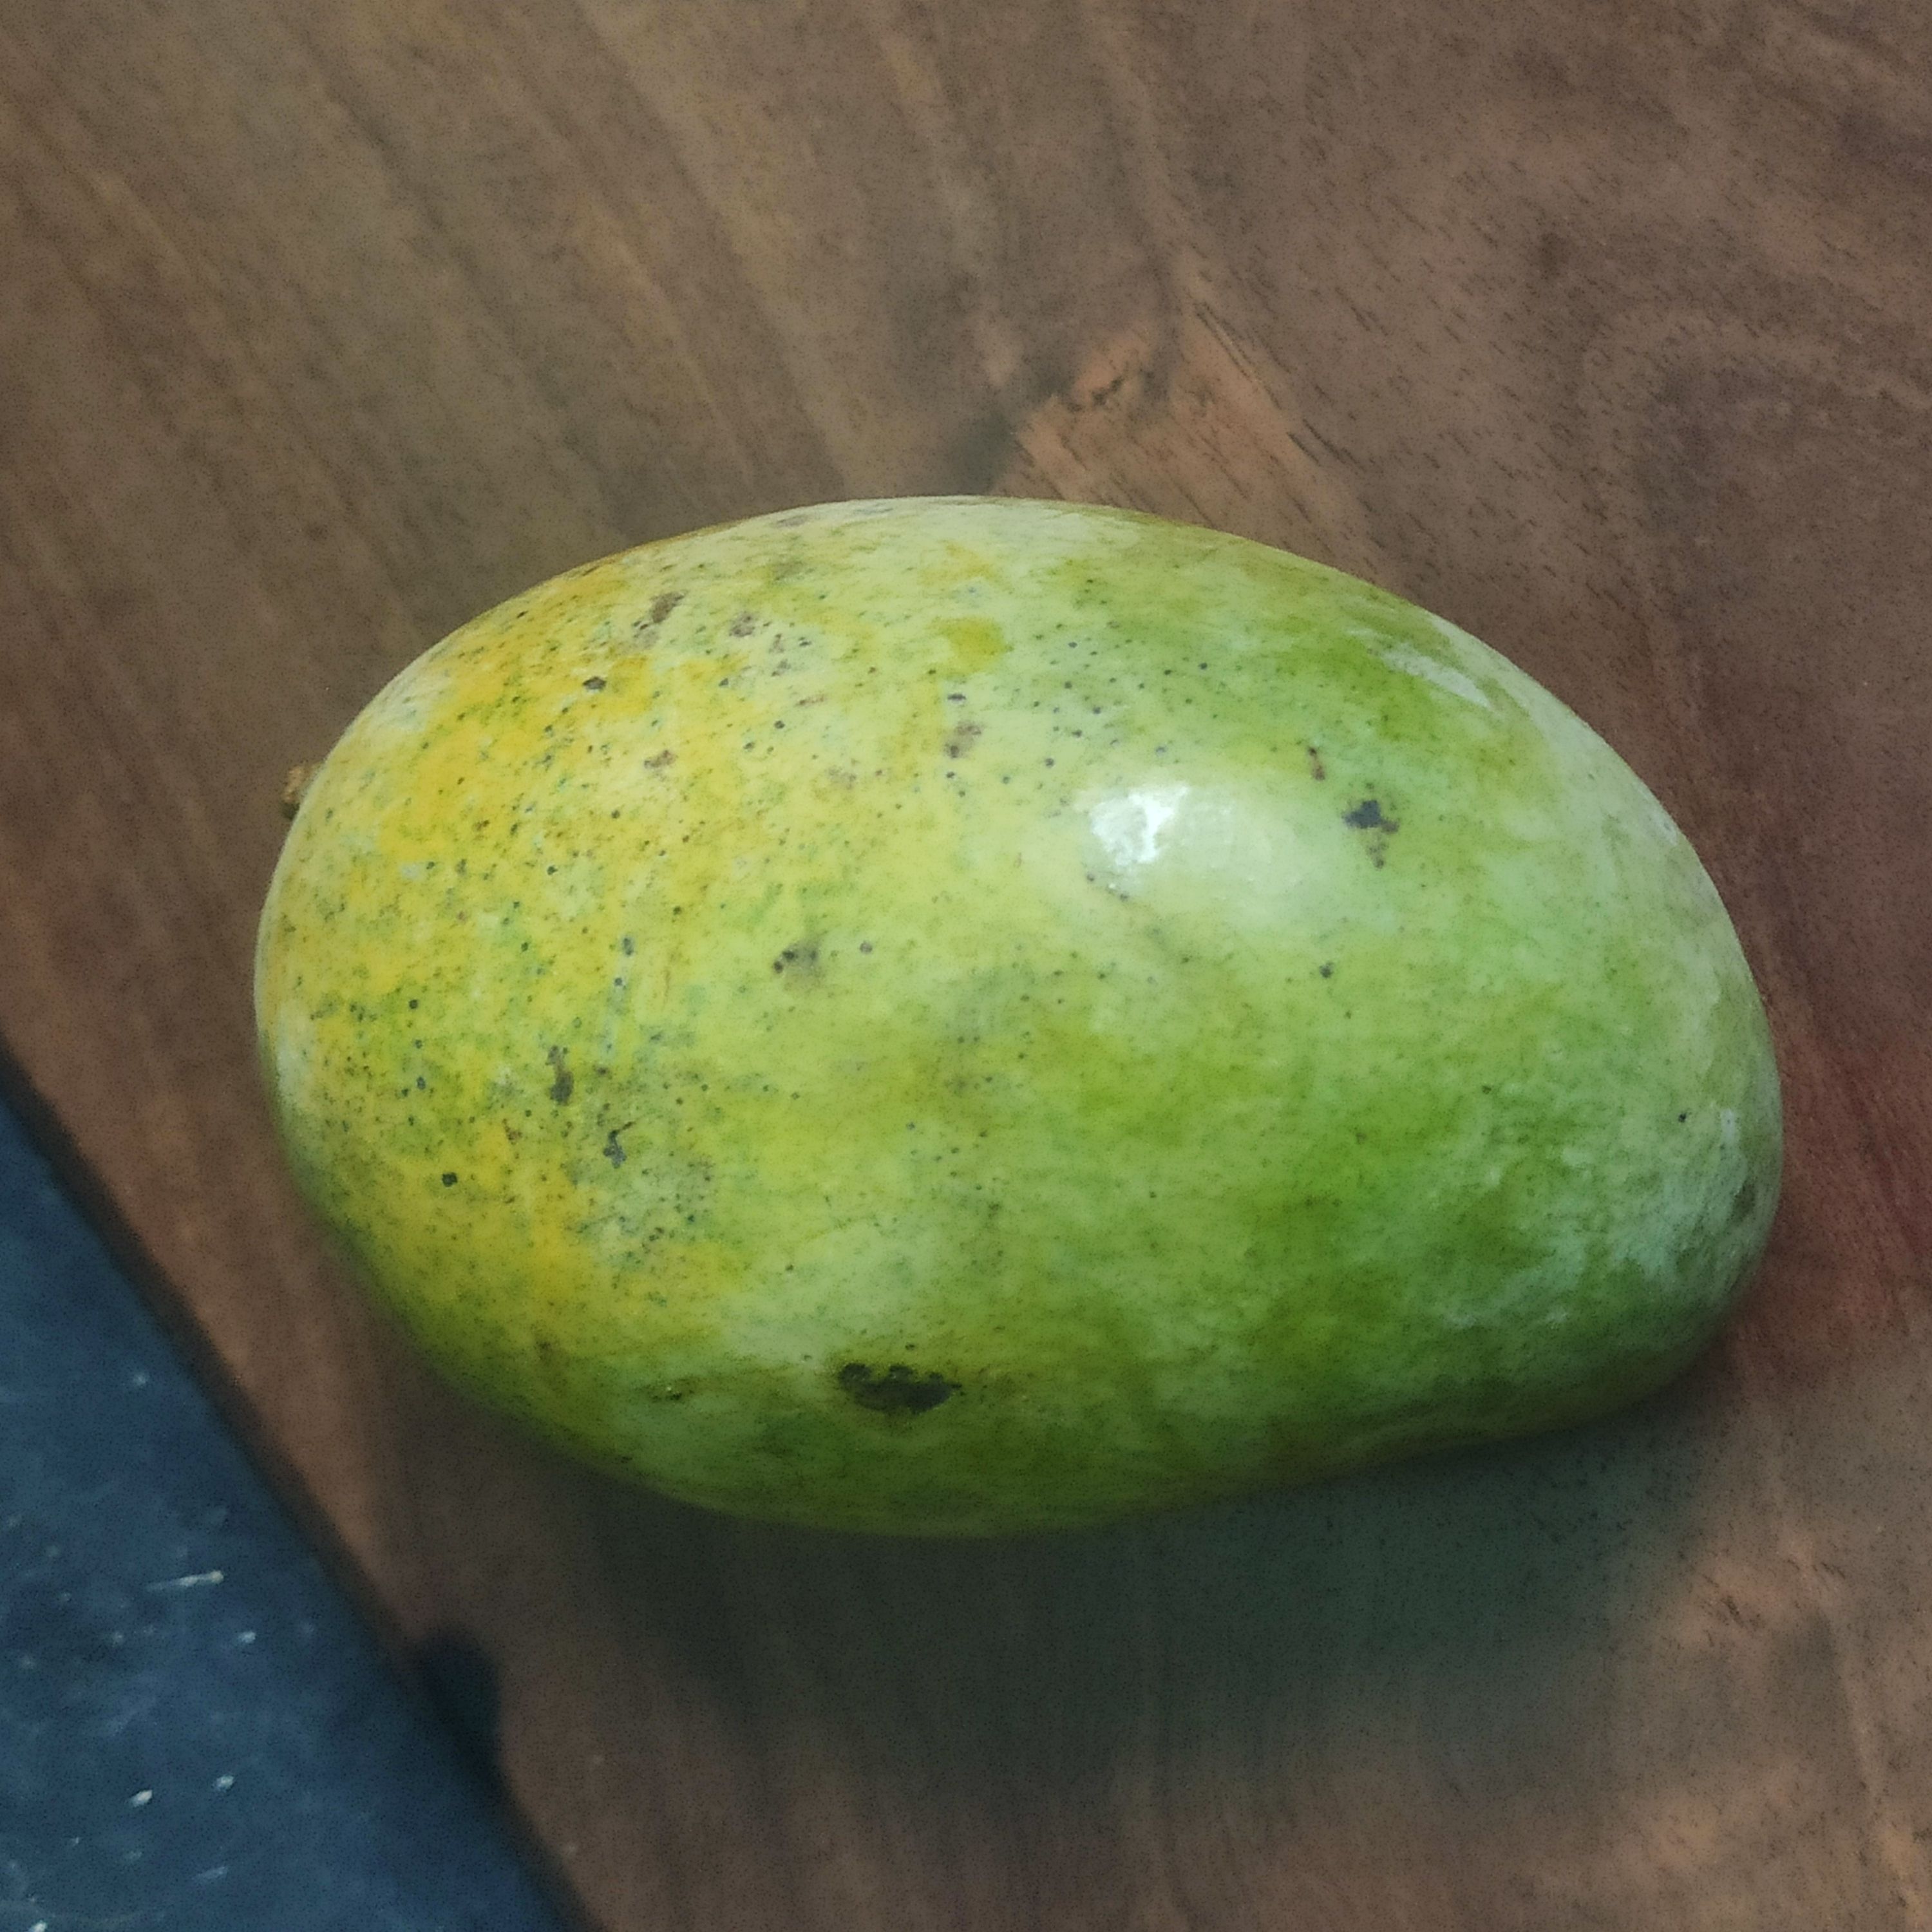
Fruit: mango
Grade: 1st-grade